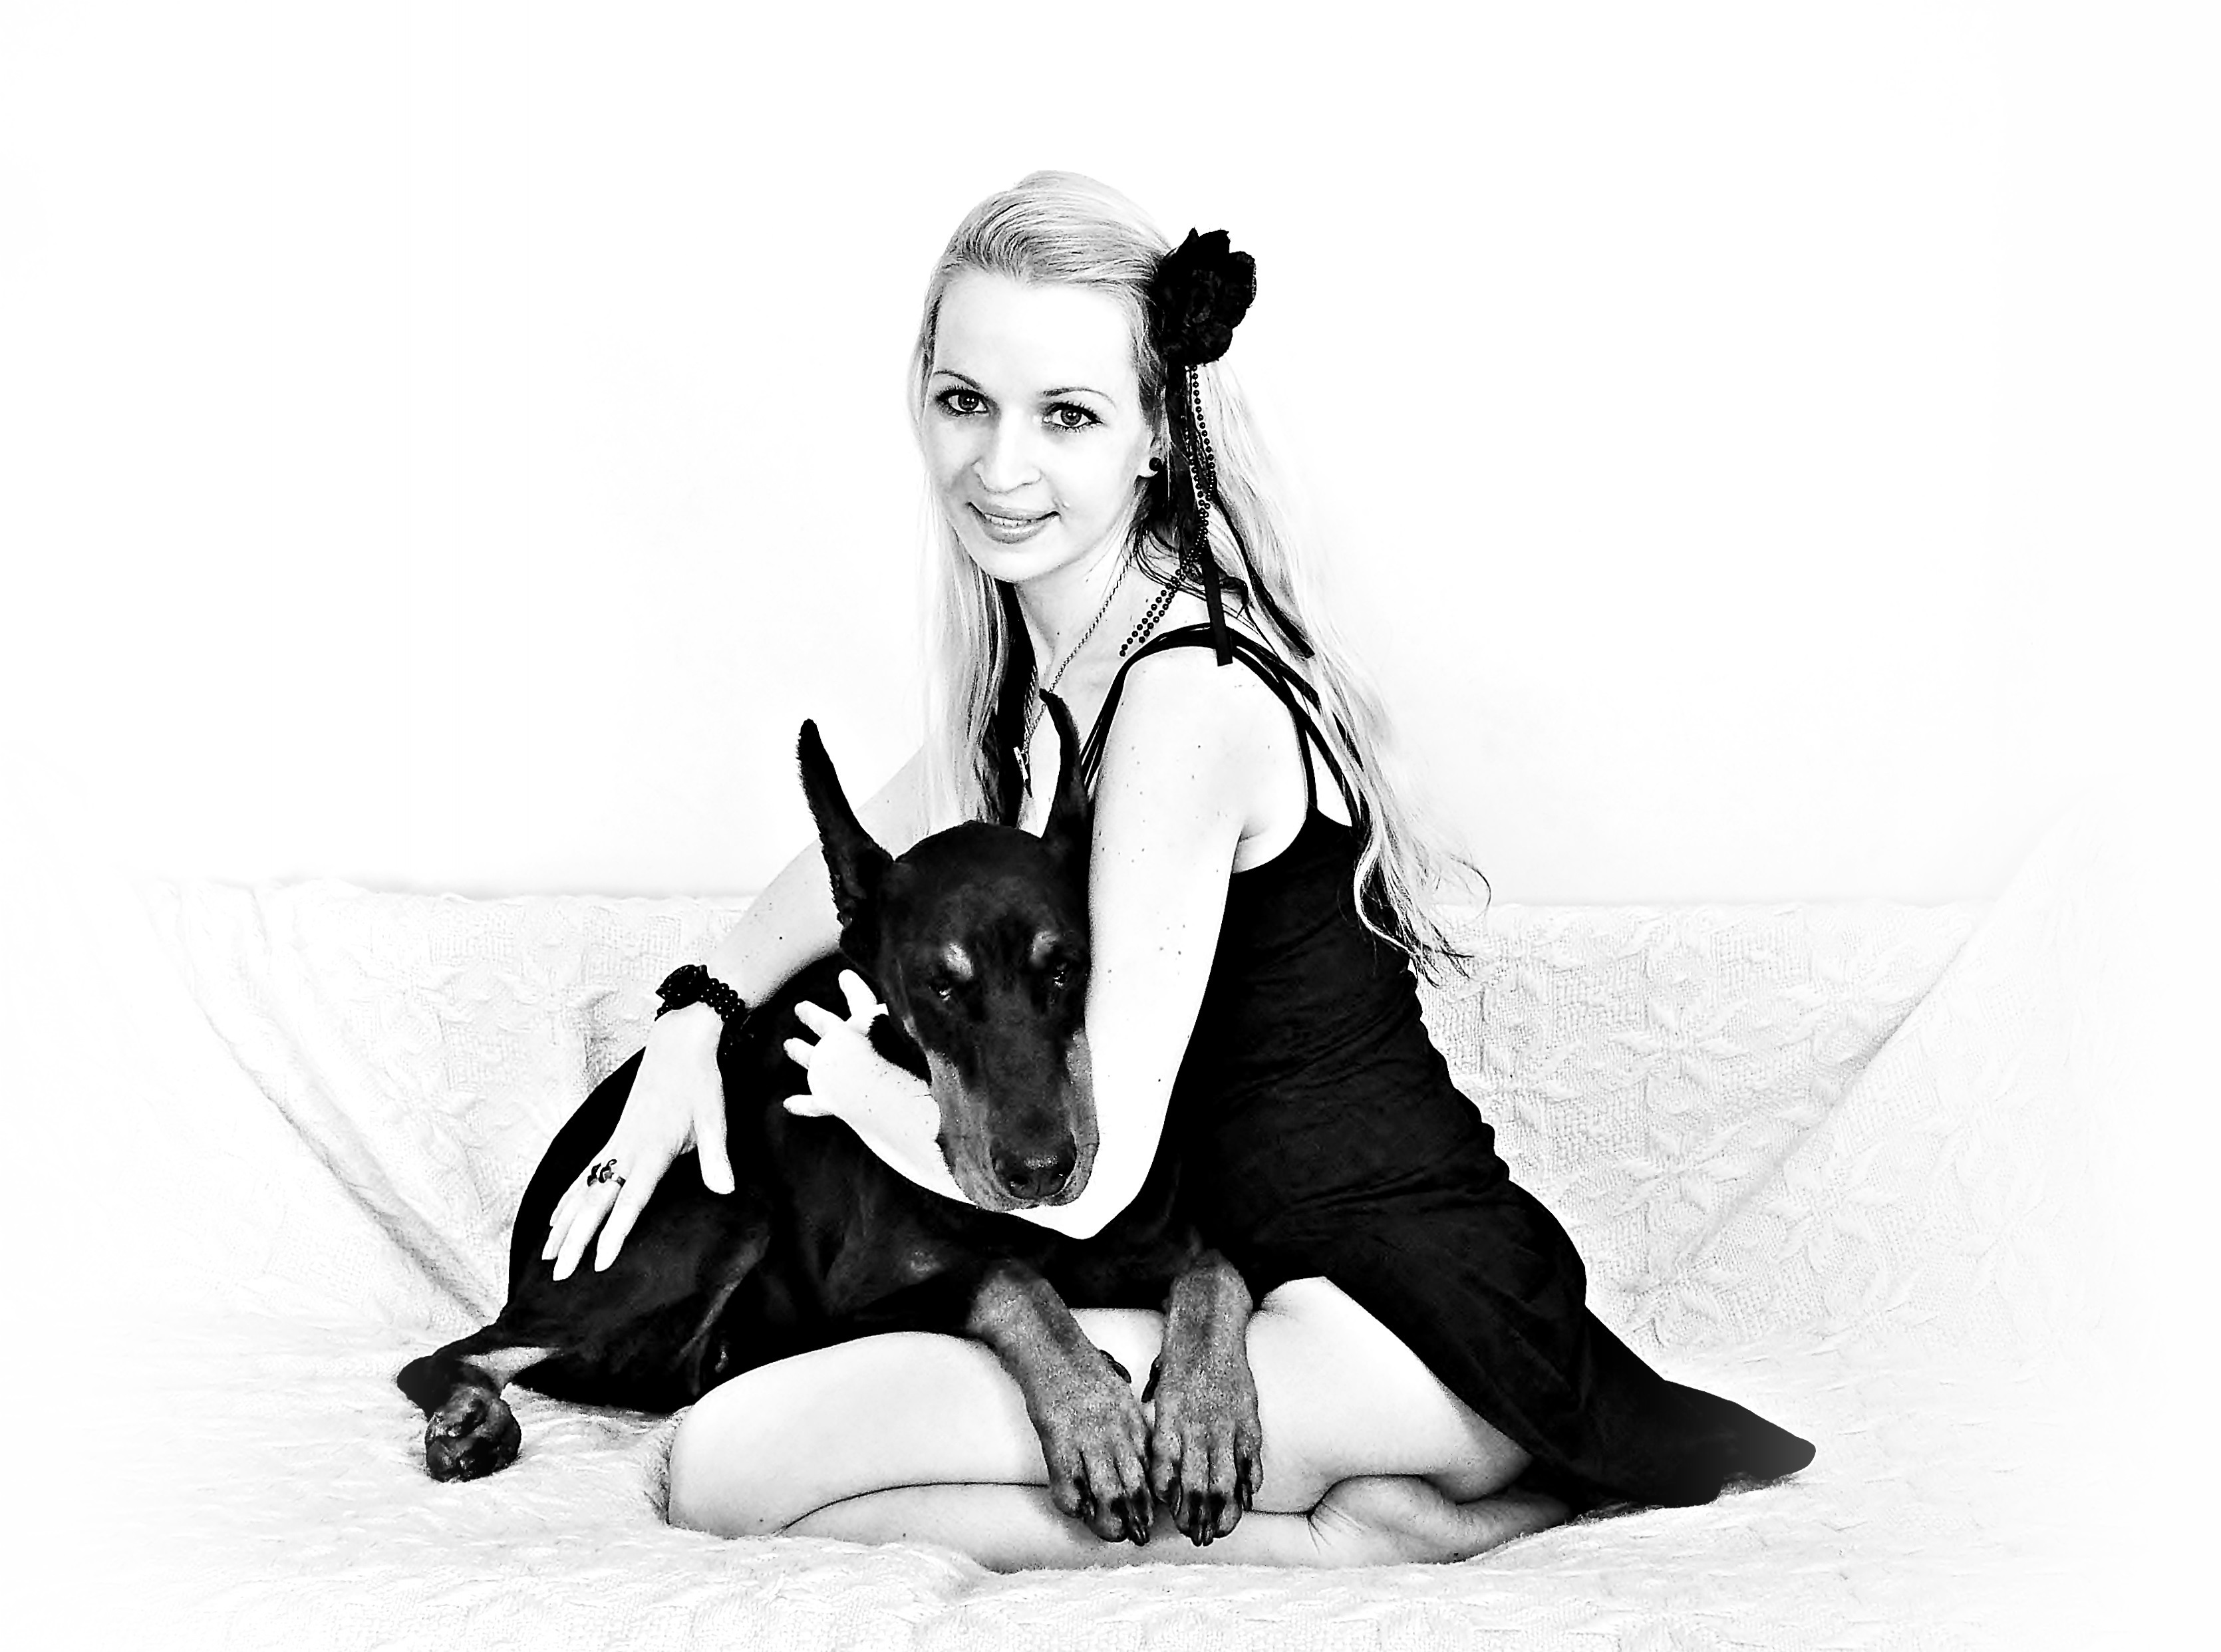
black and white, love, black, monochrome, black white, hug, sketch, doberman, photo shoot, monochrome photography, blonde girl, human positions, woman with a dog